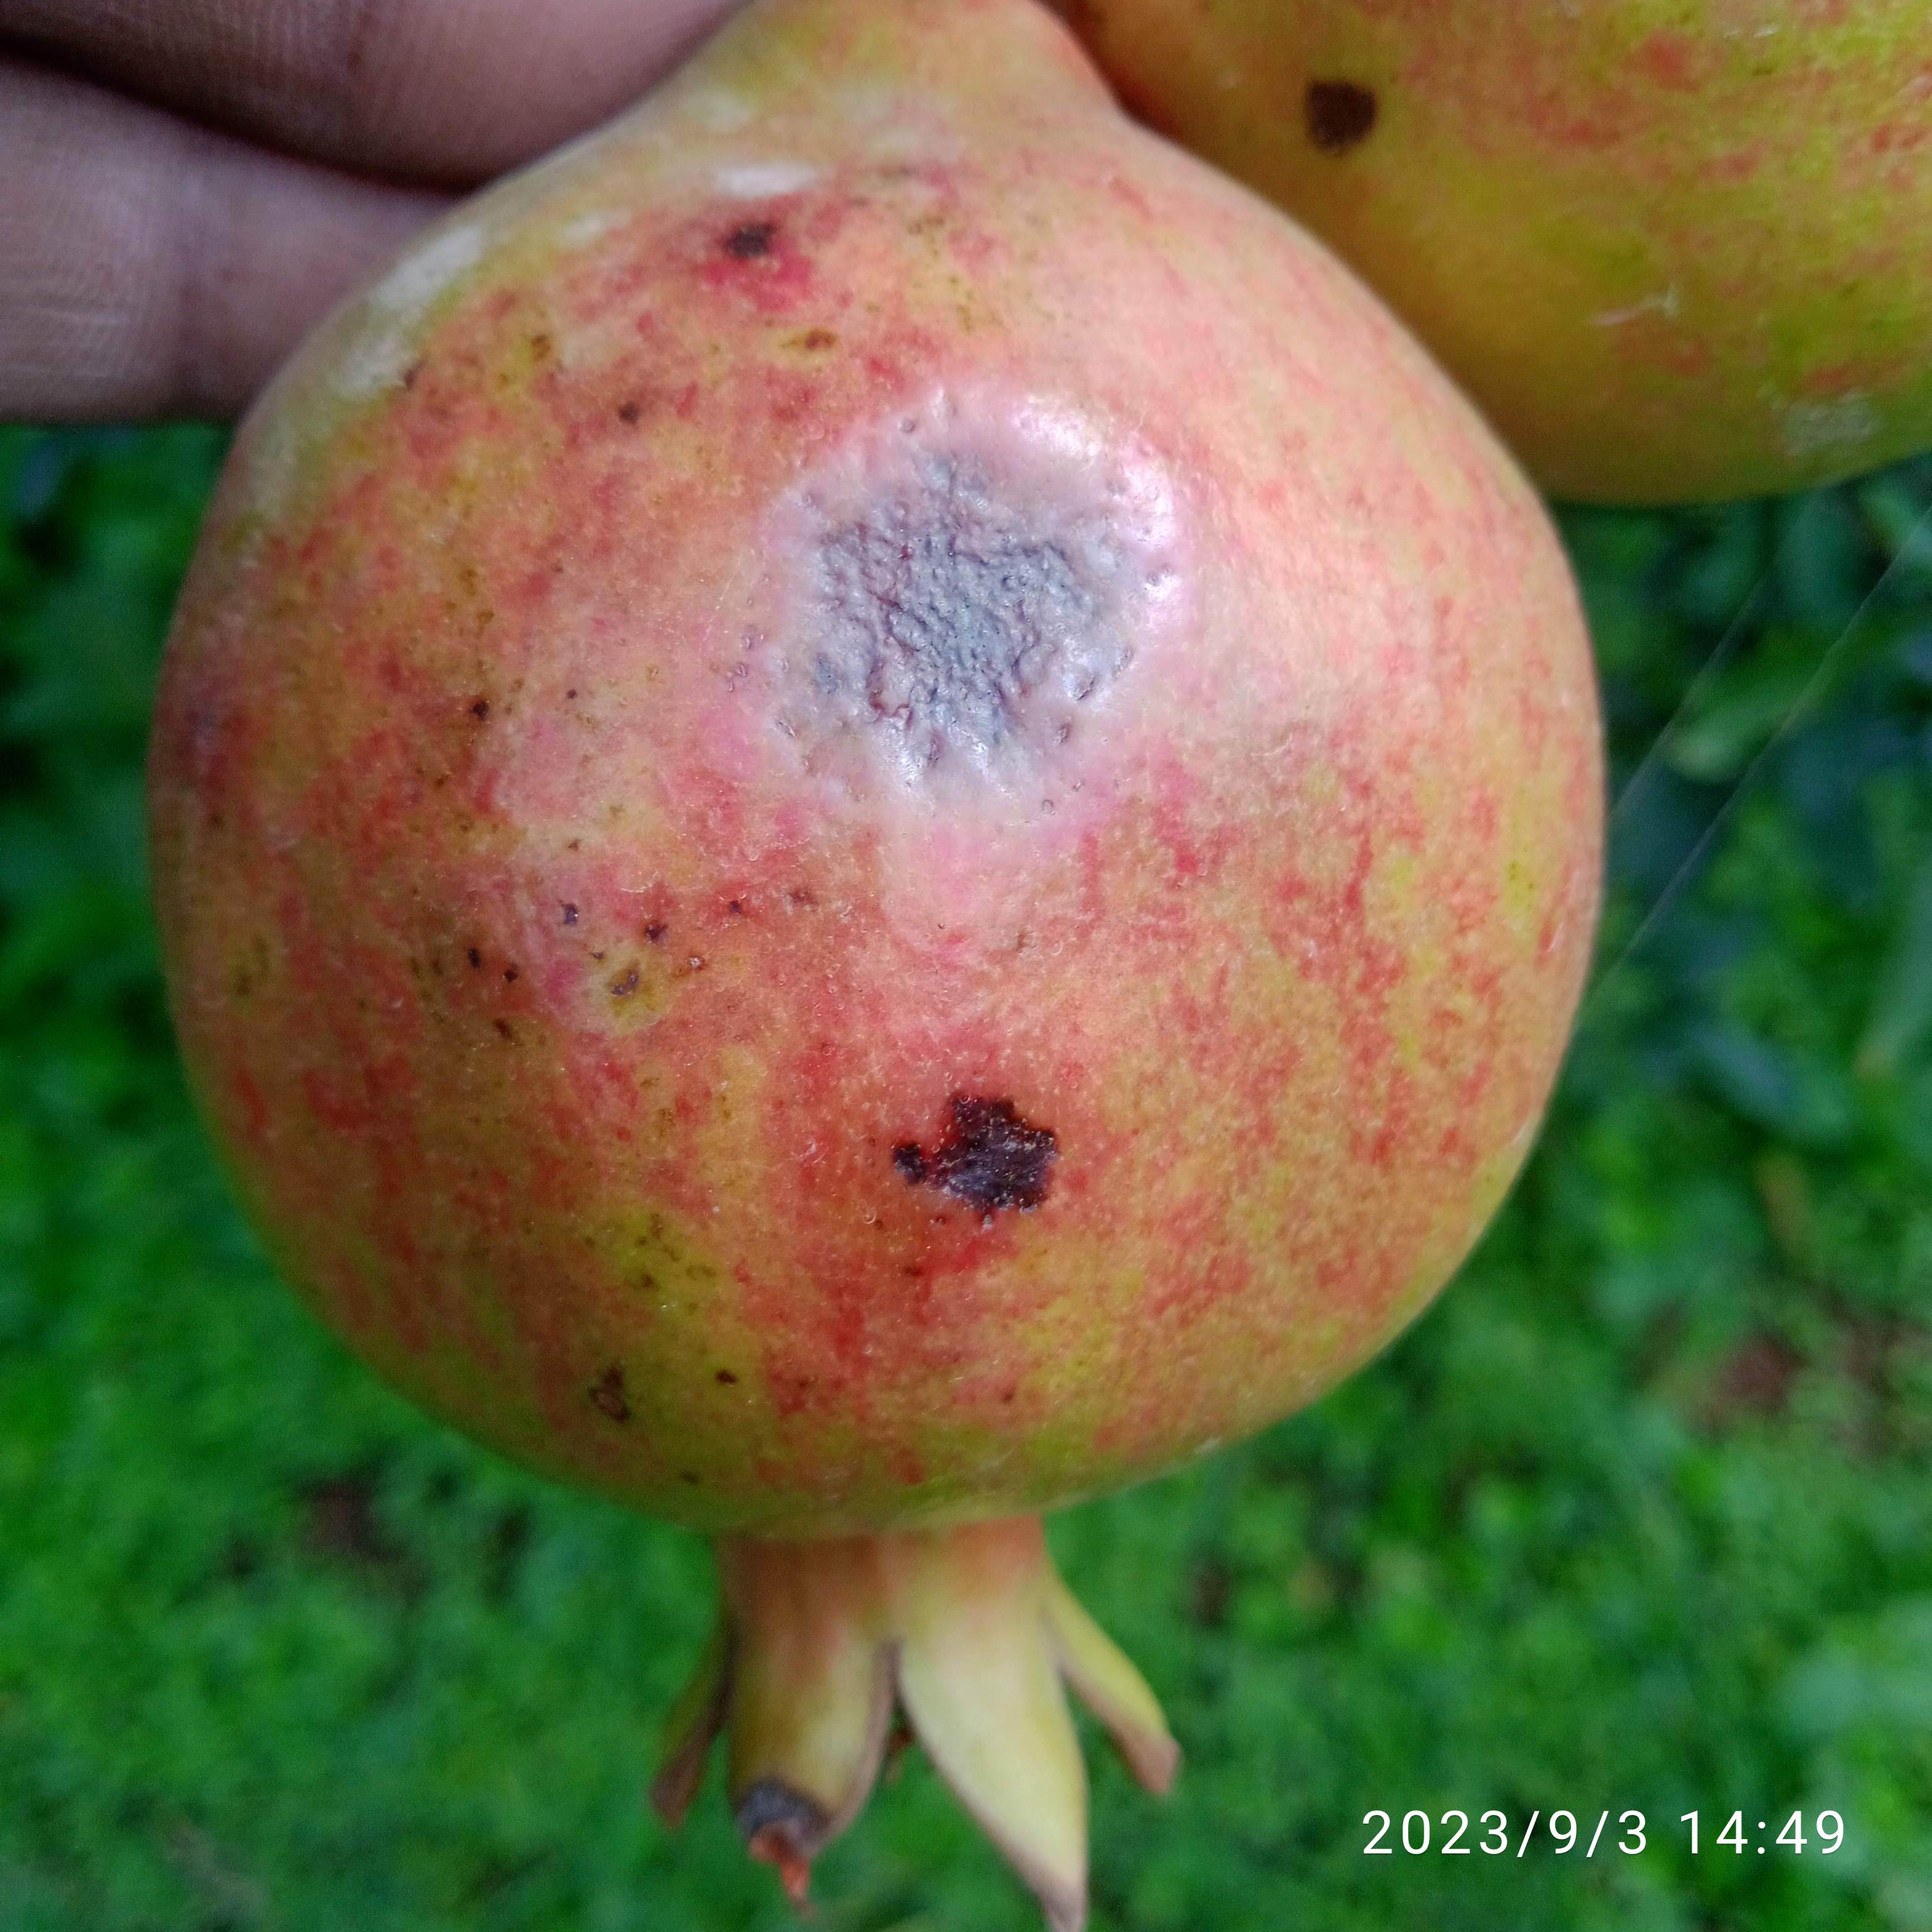
Label: Anthracnose